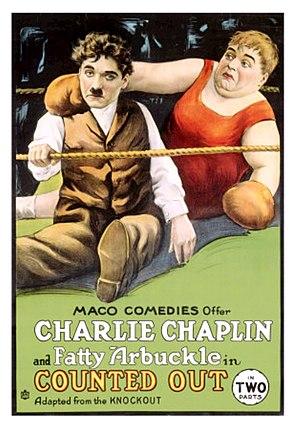
Charlot et Fatty dans le ring est une comédie burlesque américaine de Charles Avery sortie le 4 juin 1914.